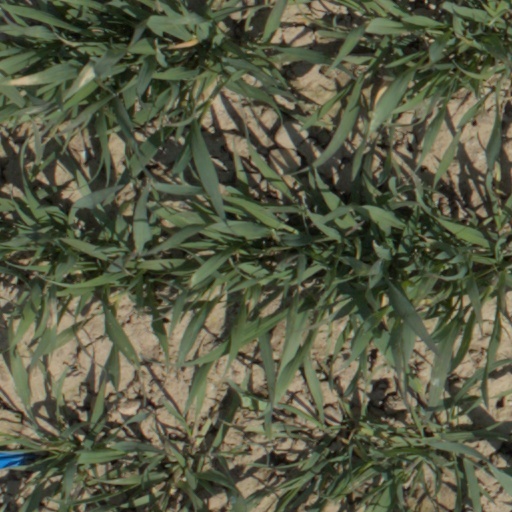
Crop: wheat